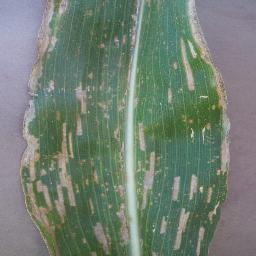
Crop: corn
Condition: (maize)_cercospora_spot_gray_spot